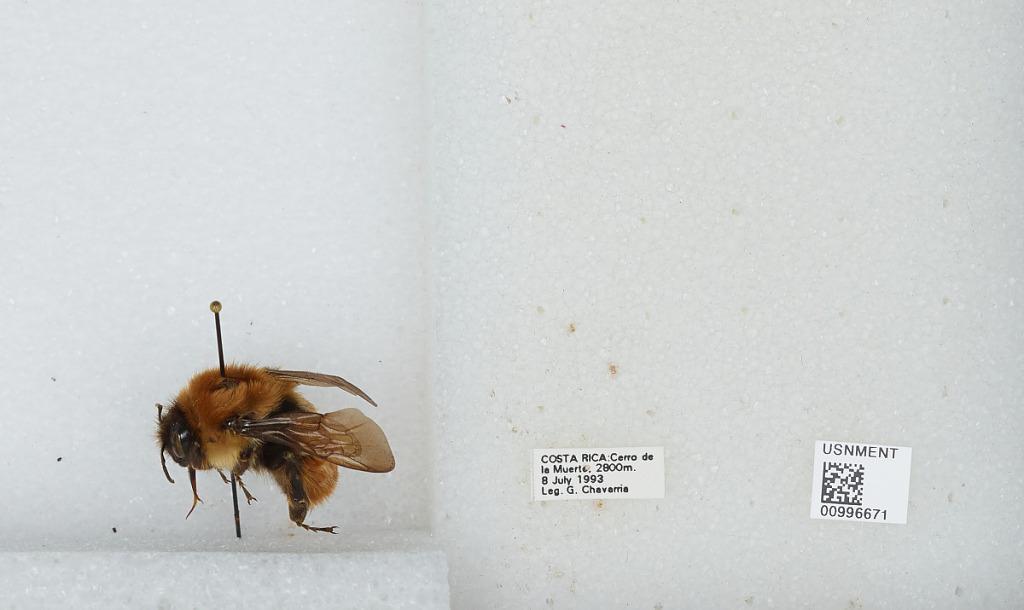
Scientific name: Bombus (Pyrobombus) ephippiatus (Say)
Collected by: G. Chavarria
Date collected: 1993-7-8
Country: Costa Rica
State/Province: San Jose
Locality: Cerro de la Muerte
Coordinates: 9.5583, -83.7239